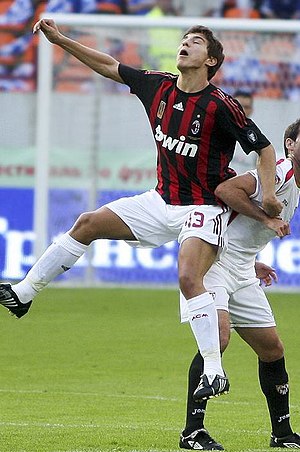
Alberto Paloschi
Alberto Paloschi er en italiensk fodboldspiller, som er angriber for SPAL, udlejet fra Atalanta.